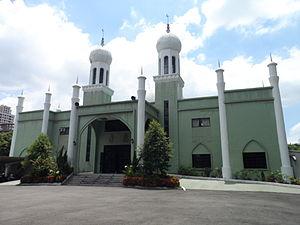
Cet article présente la liste de mosquées de Taïwan.